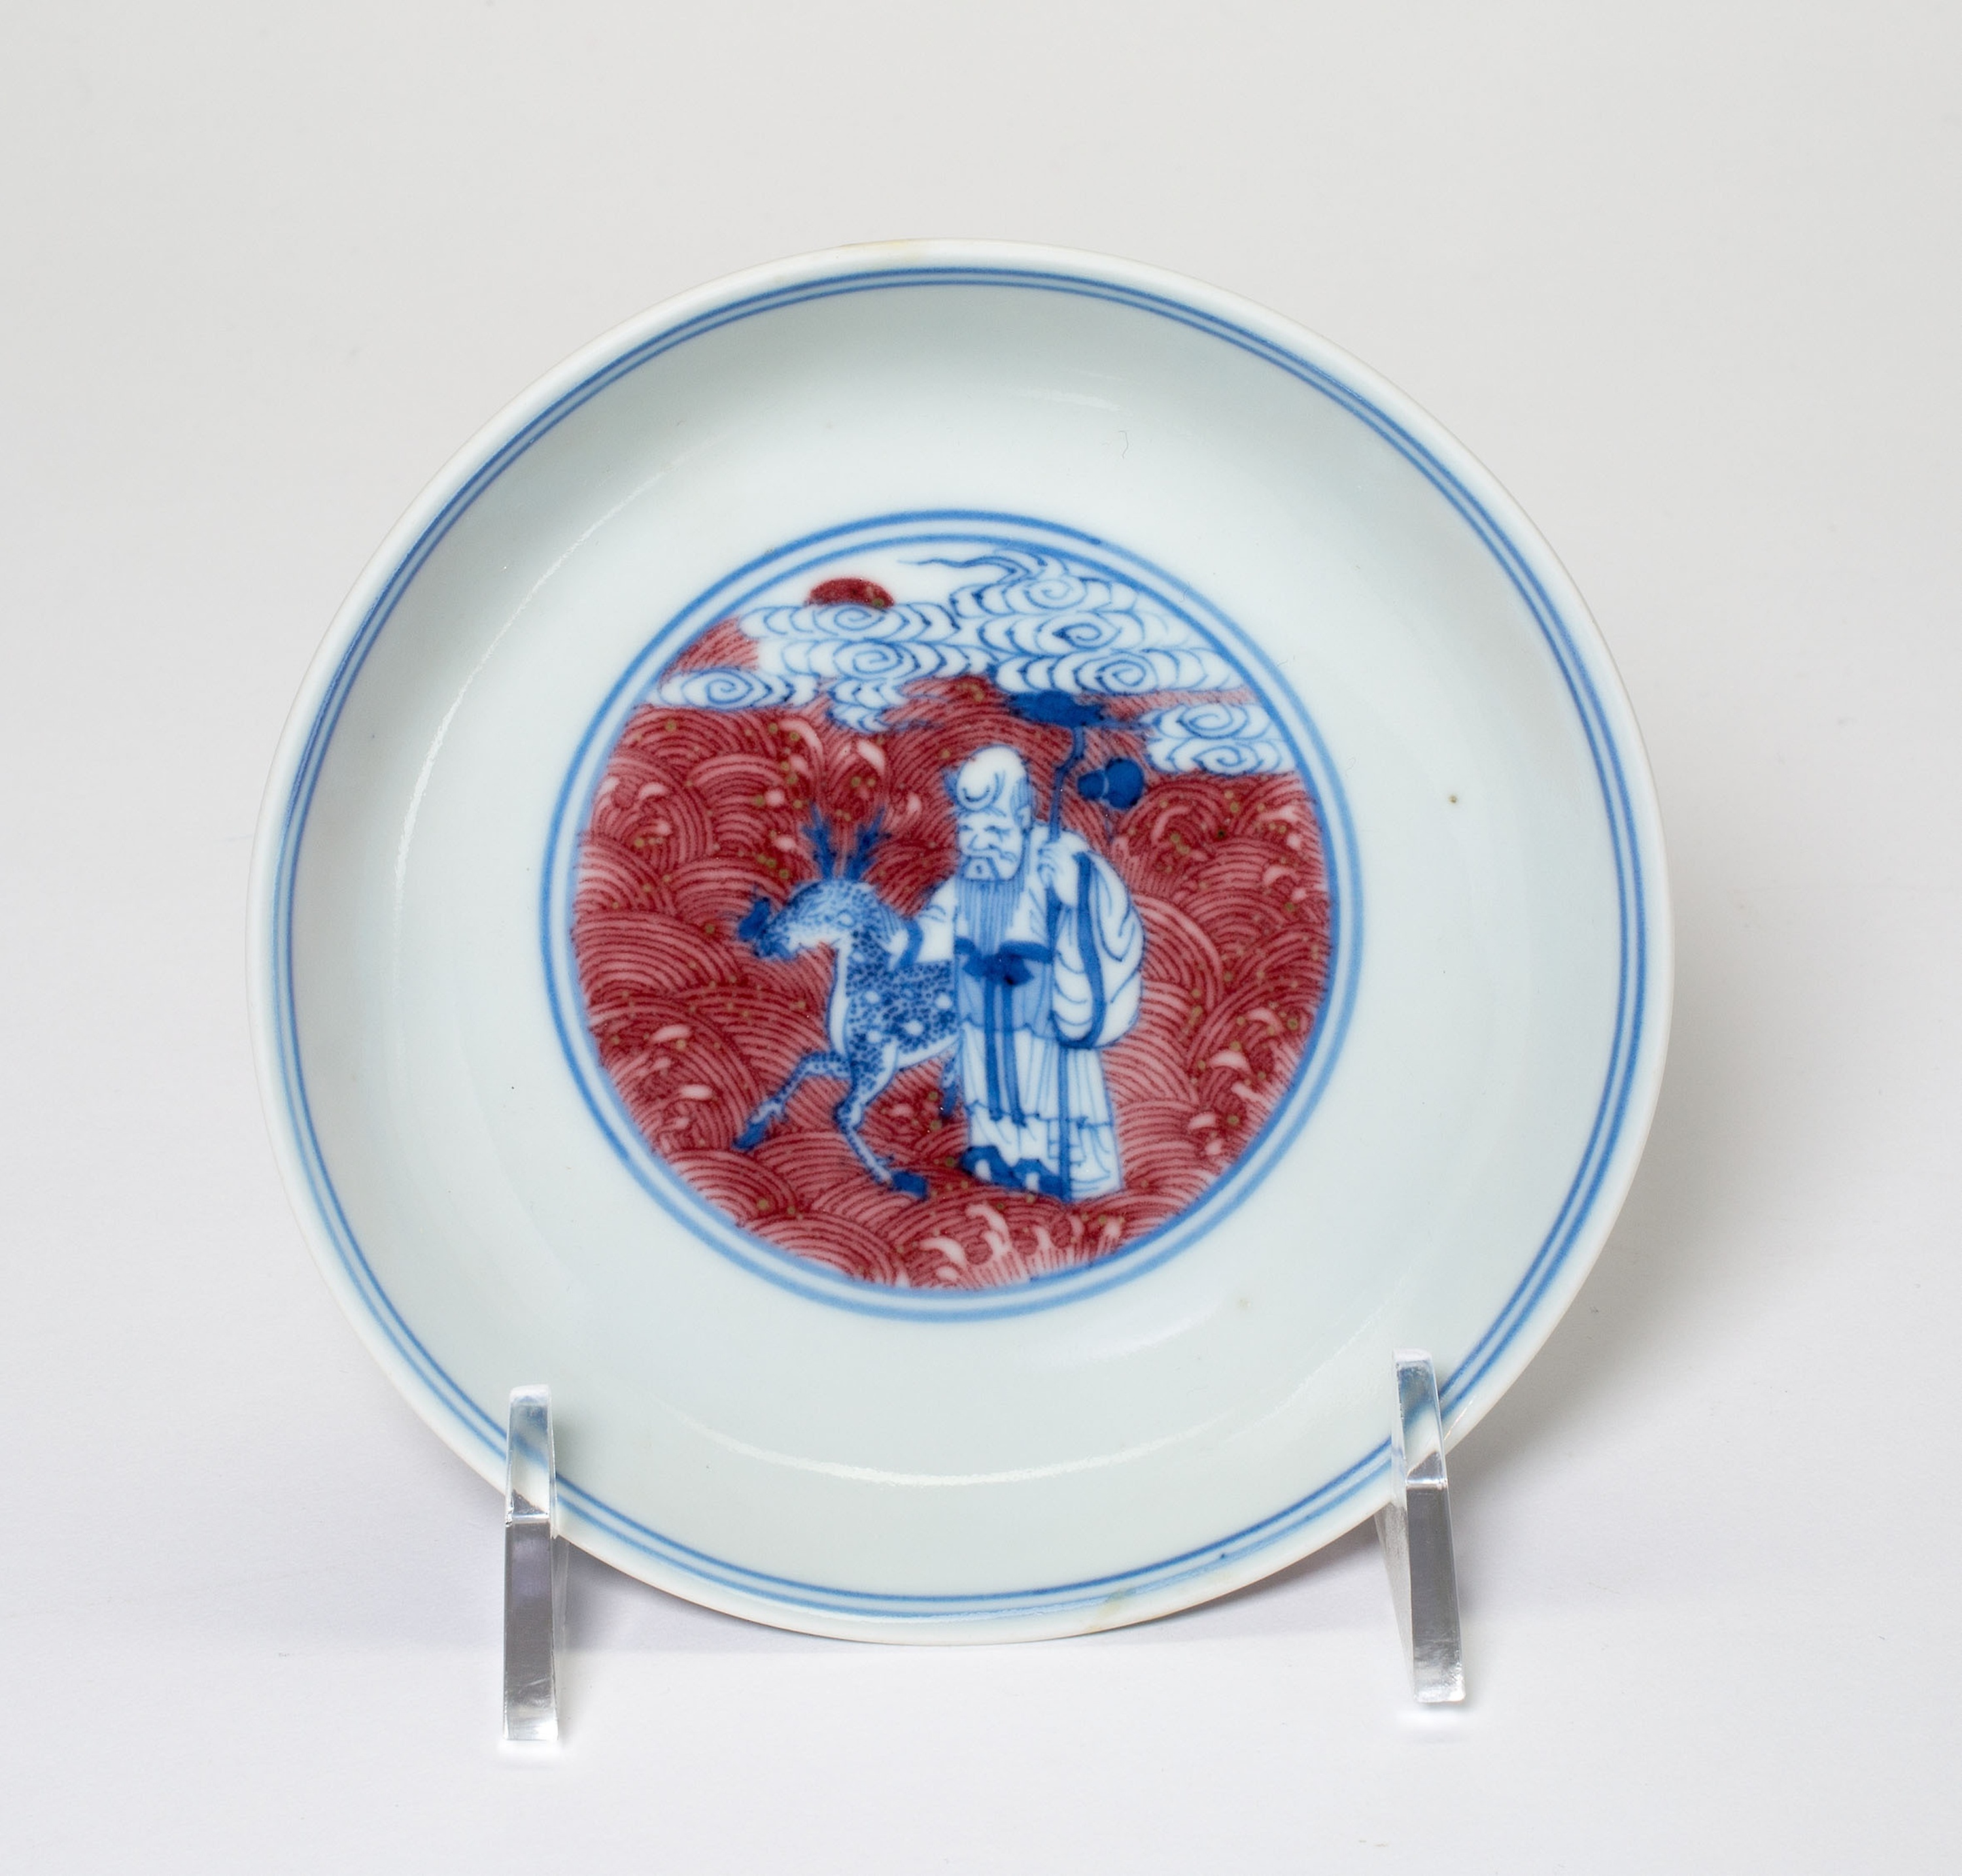
dishware, plate, porcelain, platter, tableware, picture frame, ceramic, serveware, circle, illustration, fictional character, art